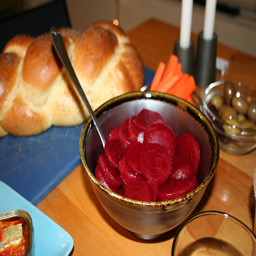
a close up of beets in a bowl on a table
some cranberry sauce in a bowl next to bread
A bowl with a spoon in it with a red vegetable.
Beets in a bowl with a serving spoon sticking out
A bowl of vegetables with a loaf of bread next to it for dinner.